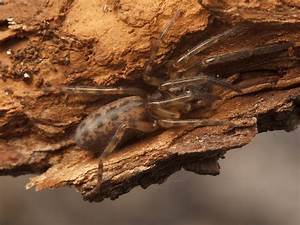
Label: spider